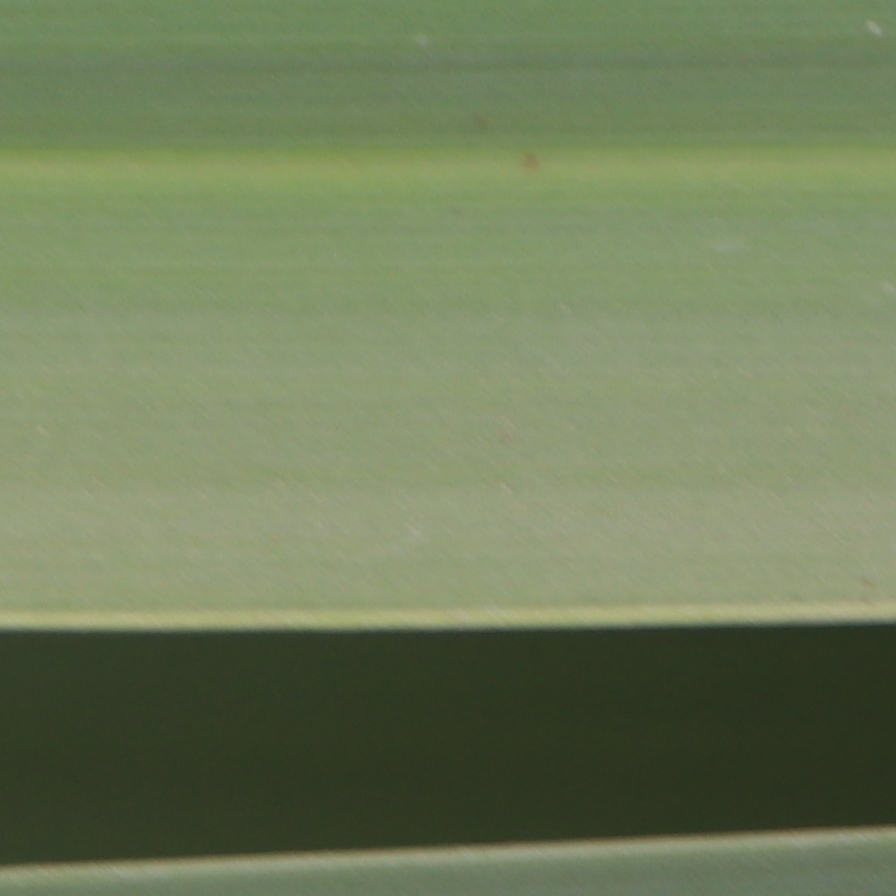
Label: Healthy